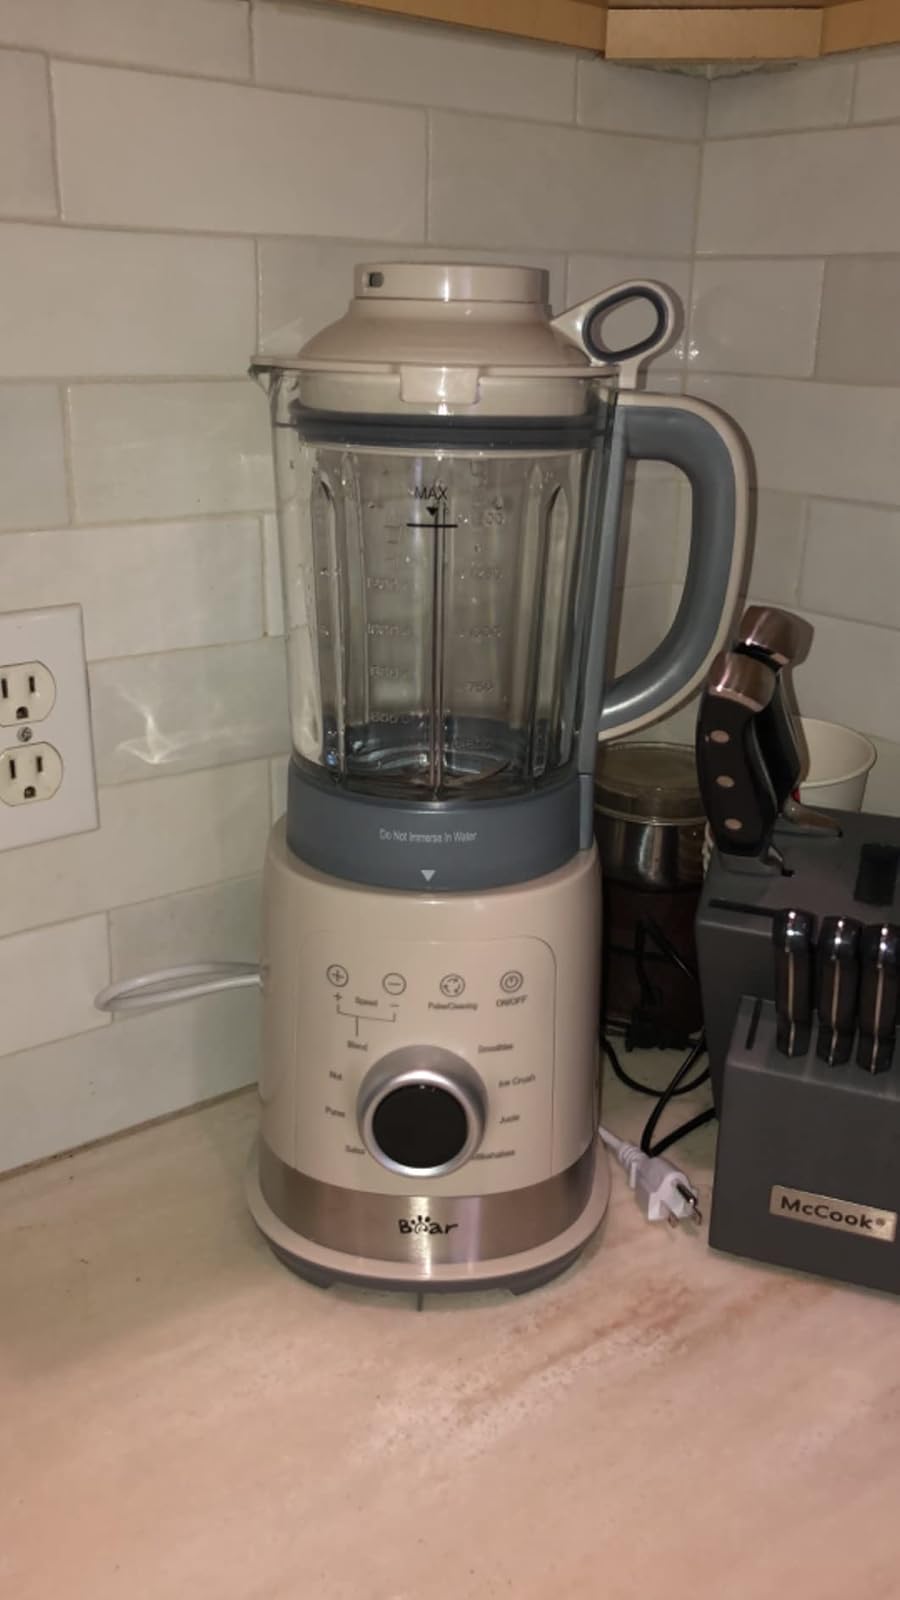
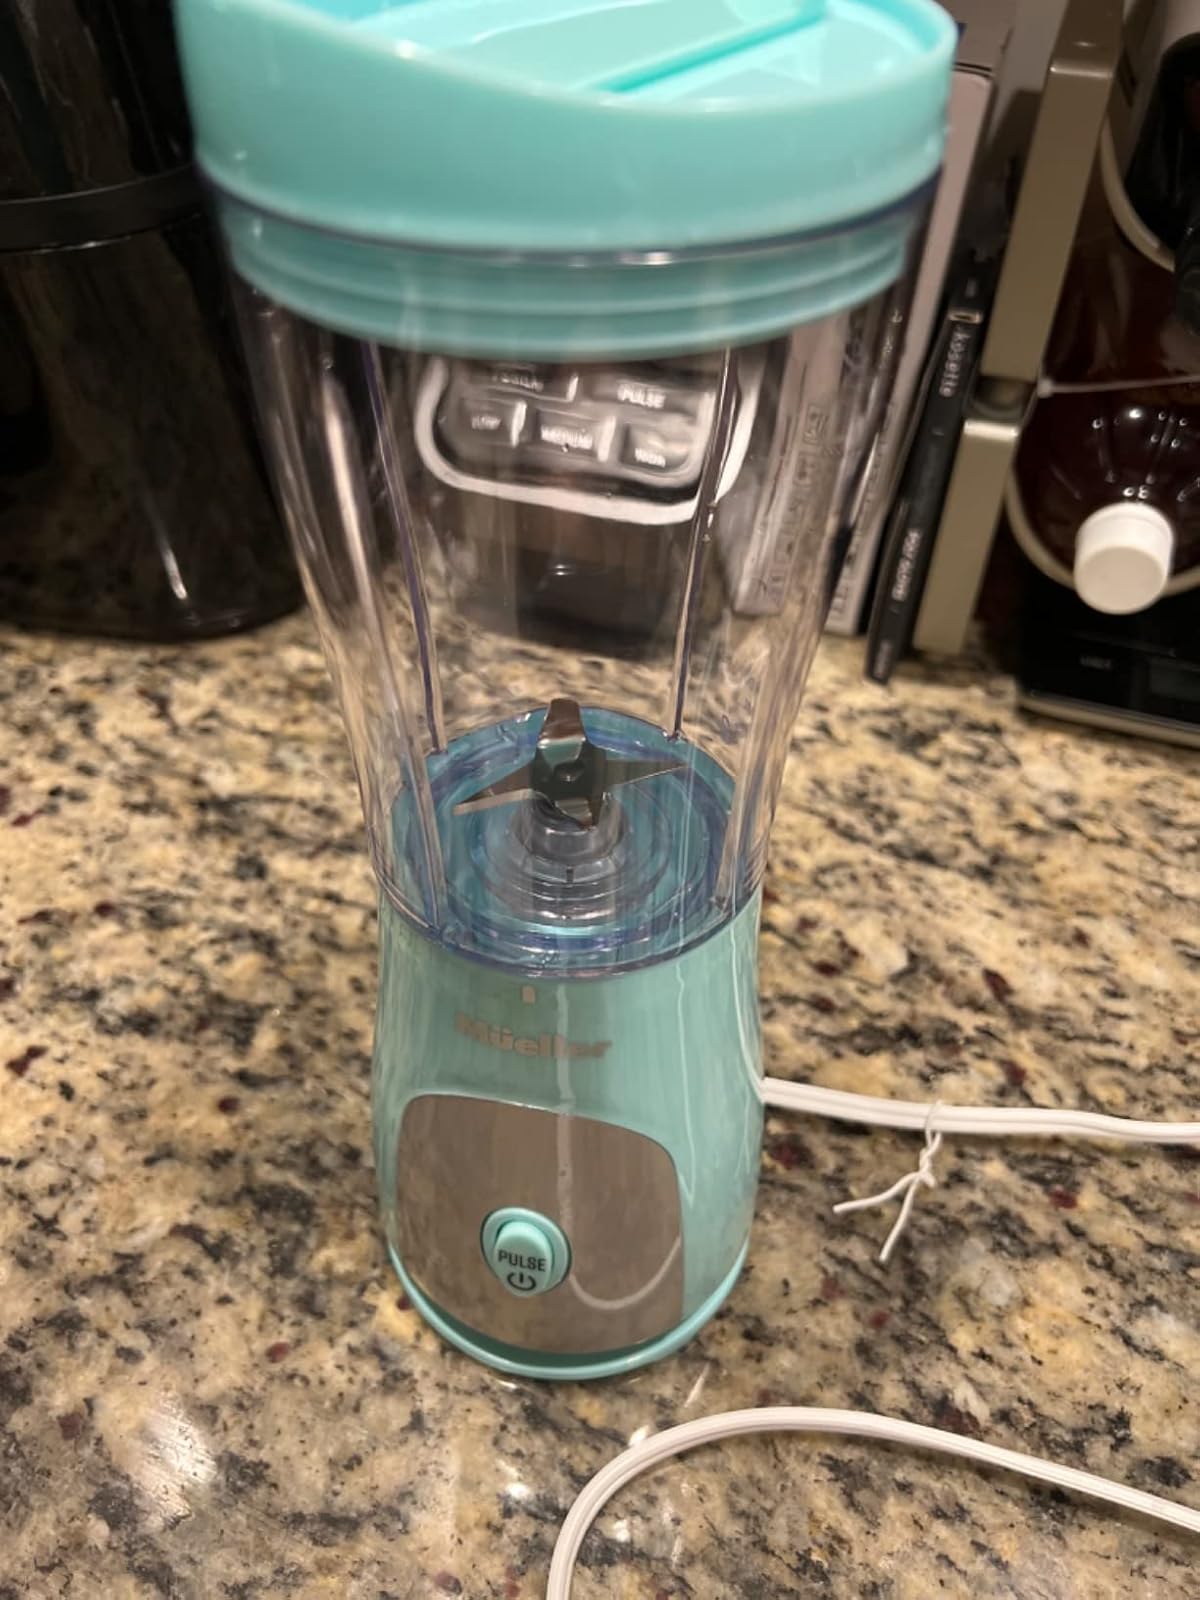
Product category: items_blender
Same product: no